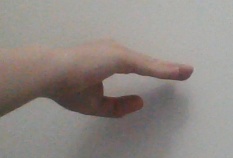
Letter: jeem